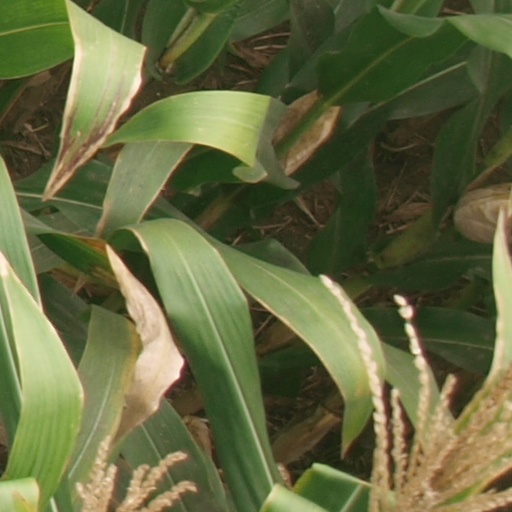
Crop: maize; corn